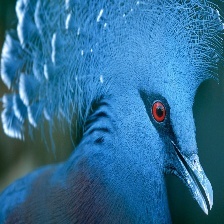
Species: VICTORIA CROWNED PIGEON
Scientific name: GOURA VICTORIA